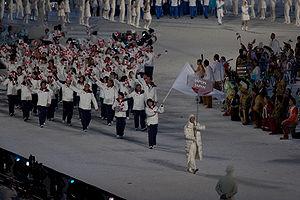
Cet article contient des informations sur la participation et les résultats du Japon aux Jeux olympiques d'hiver de 2010 à Vancouver au Canada.